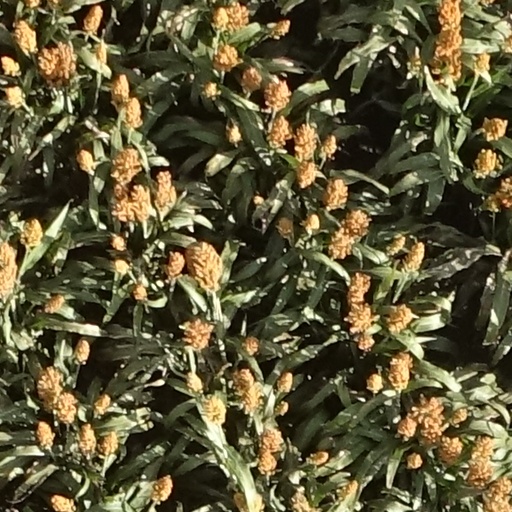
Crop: sorghum